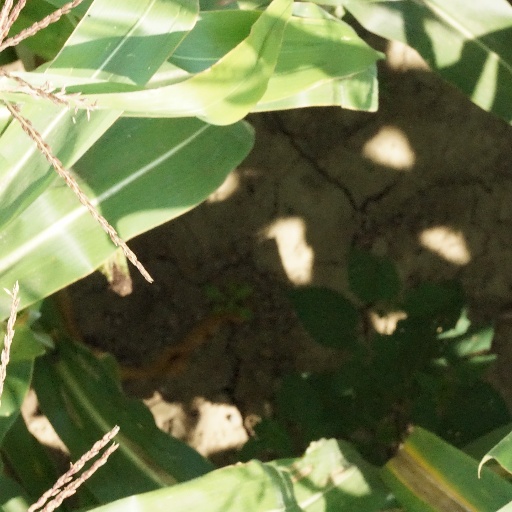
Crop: maize; corn